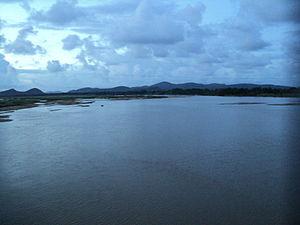
Le Rushikulya est un fleuve dans l’État d’Odisha en Inde. Il se jette dans le golfe du Bengale un peu au-dessous de la ville de Gandjam.